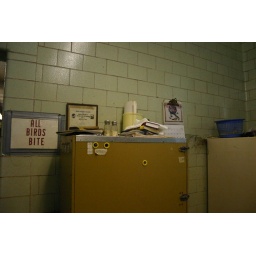
This is the office in the building where the birds are kept in the winter.